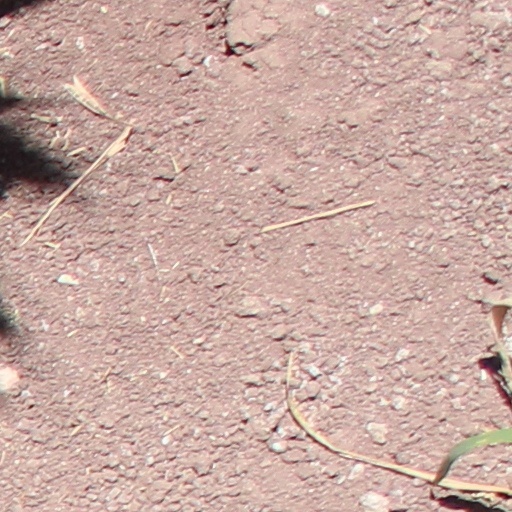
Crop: wheat